John Hinde (broadcaster)

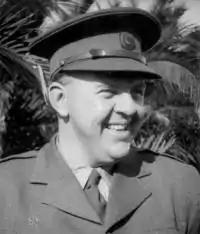
John Hinde as a war correspondent in 1942

John Hamilton Hinde (26 October 1914 – 4 July 2006) was an Australian broadcaster and film reviewer. He worked for the Australian Broadcasting Corporation (ABC) for more than 50 years, in both television and radio.